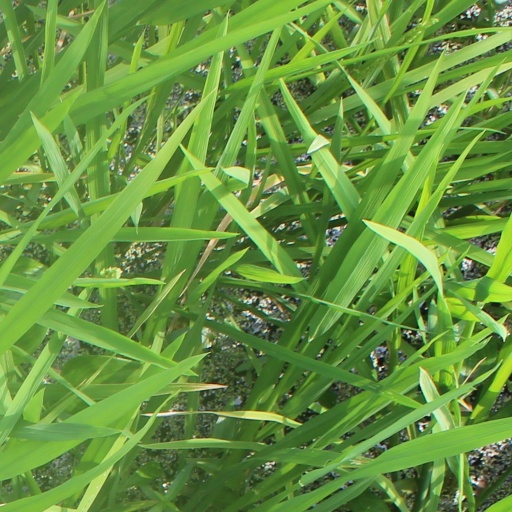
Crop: rice